Floyd Patterson vs. Sonny Liston

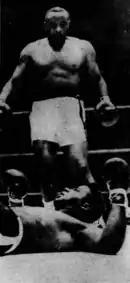

Patterson immediately faced difficulty with Liston's larger size, particularly his seven foot long reach and powerful jab. Patterson bravely attempted to close the distance with the challenger by using his faster hand speed and head movement, but soon began to take powerful hooks and combinations from Liston both at long and short range. Just two minutes into the first round, a hurt Patterson found himself up against the ropes, and took two powerful left hooks to the jaw, knocking him out. Liston had finally become the new heavyweight champion.